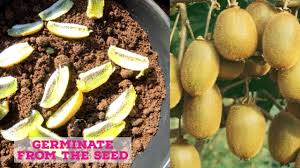
Label: Kiwi